Ice hockey at the Olympic Games

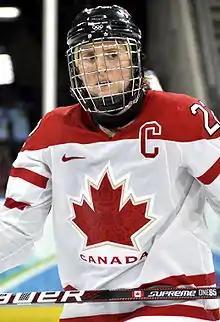
Canadian Hayley Wickenheiser is the all-time leading scorer in the women's tournament and was named tournament MVP twice.

The 2010 Winter Olympics were held in Vancouver, British Columbia, Canada, the first time since NHL players started competing that the Olympics were held in a city with an NHL team. Teemu Selänne of Finland scored his 37th point, breaking the record of 36 first set by Canadian Harry Watson in 1924 and later tied by Vlastimil Bubník of Czechoslovakia, and Valeri Kharlamov of the Soviet Union. Slovakia made the final four for the first time, but lost the bronze medal game to Finland 3–5. In the gold medal game, Canada and the United States ended regulation play with a 2–2 tie, making it only the second Olympic gold medal match to go into overtime. Canadian player Sidney Crosby scored the winning goal 7:40 into overtime play to give Canada its eighth gold medal in men's hockey.